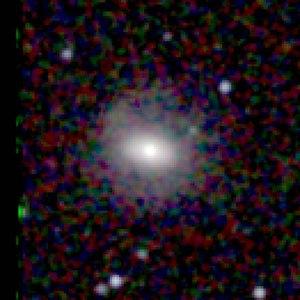
NGC 7051 est une galaxie spirale barrée située à ∼100 millions d'années lumières de la Voie lactée dans la constellation du Verseau. Elle a été recensée par l'astronome britannique John Herschel le 30 juillet 1827.